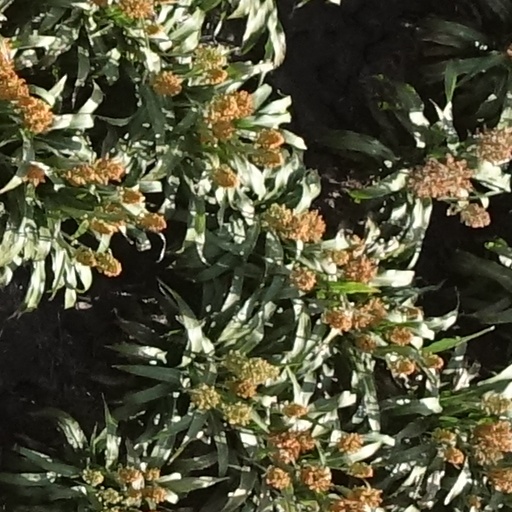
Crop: sorghum